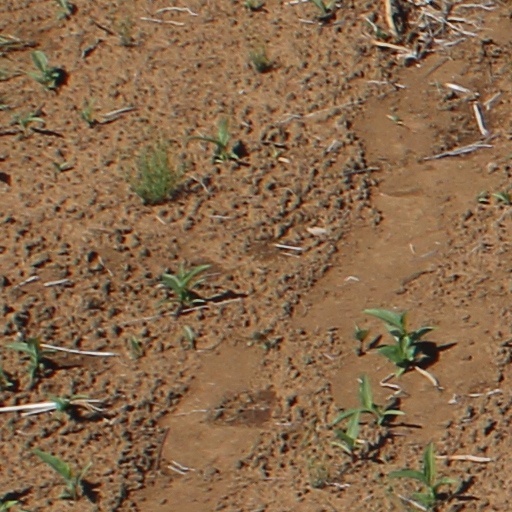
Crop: wheat